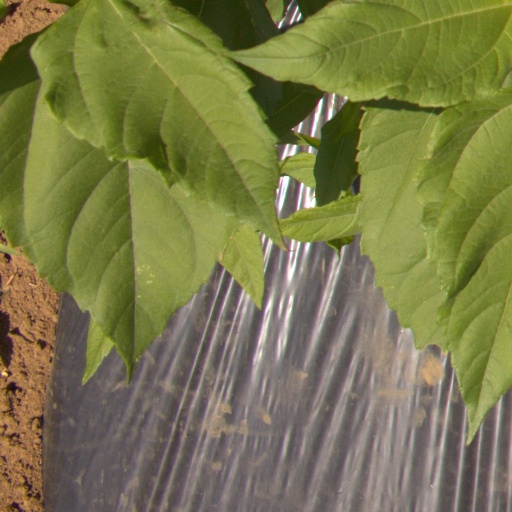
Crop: Jerusalem artichoke